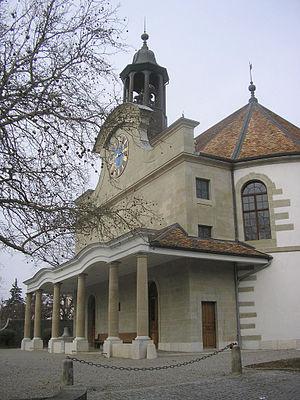
Temple de Chêne-Bougeries, bâti en 1758, de forme elliptique. Bien culturel d'importance nationale.
Les Trois-Chêne est une région du canton de Genève formée des communes de Chêne-Bougeries, Chêne-Bourg et Thônex.